Denmark at the 2020 Summer Olympics

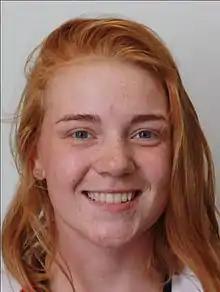
Frida Sanggaard Nielsen

Denmark qualified four boats for each of the following rowing classes into the Olympic regatta. Rowing crews in the men's single sculls and women's coxless four confirmed Olympic places for their boats at the 2019 FISA World Championships in Ottensheim, Austria. Meanwhile, two more crews (men's and women's pair) were added to the Danish roster with their top-two finish at the 2021 FISA Final Qualification Regatta in Lucerne, Switzerland.